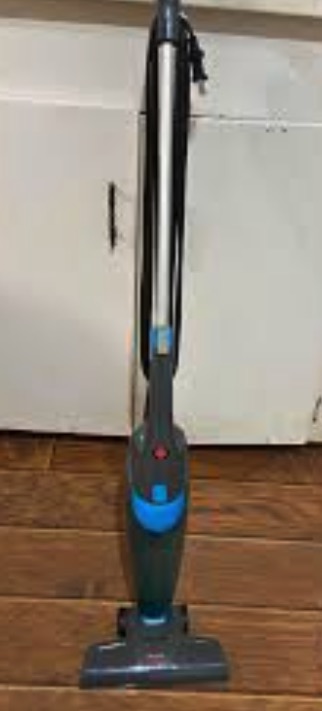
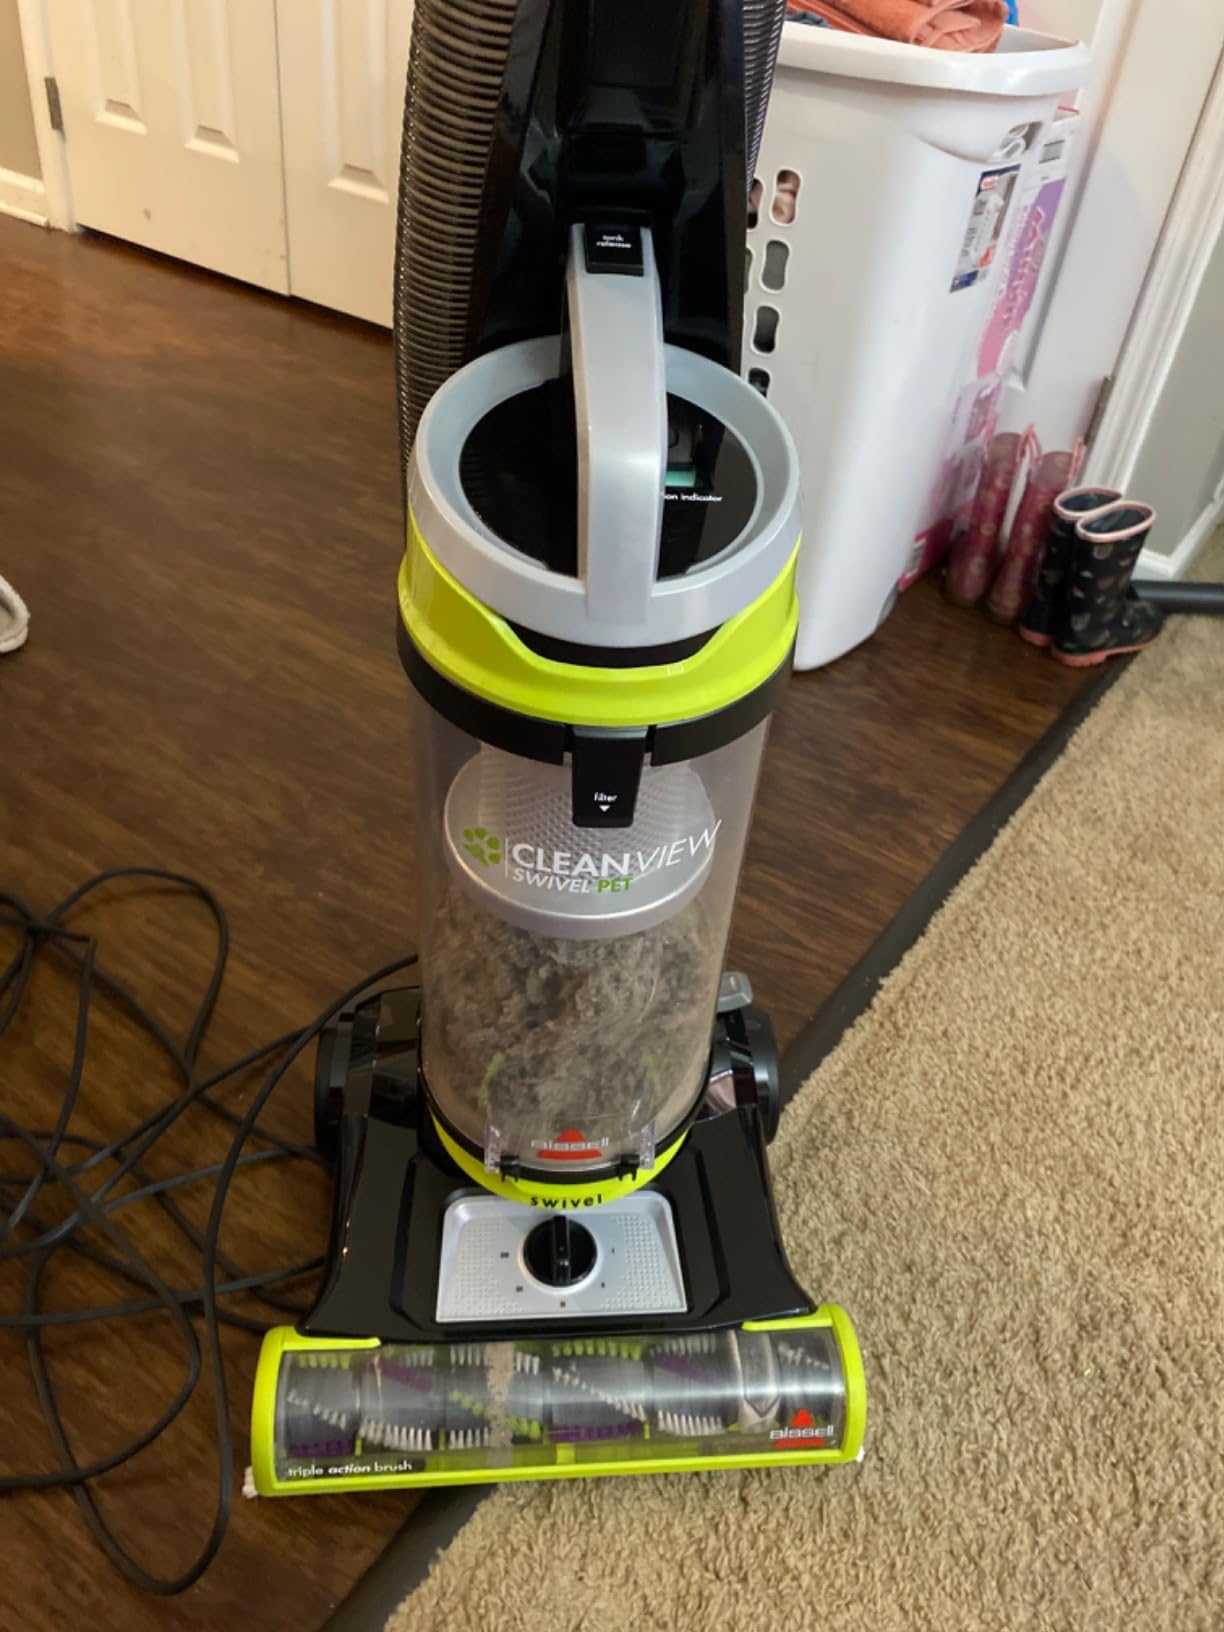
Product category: items_vacuum
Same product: no